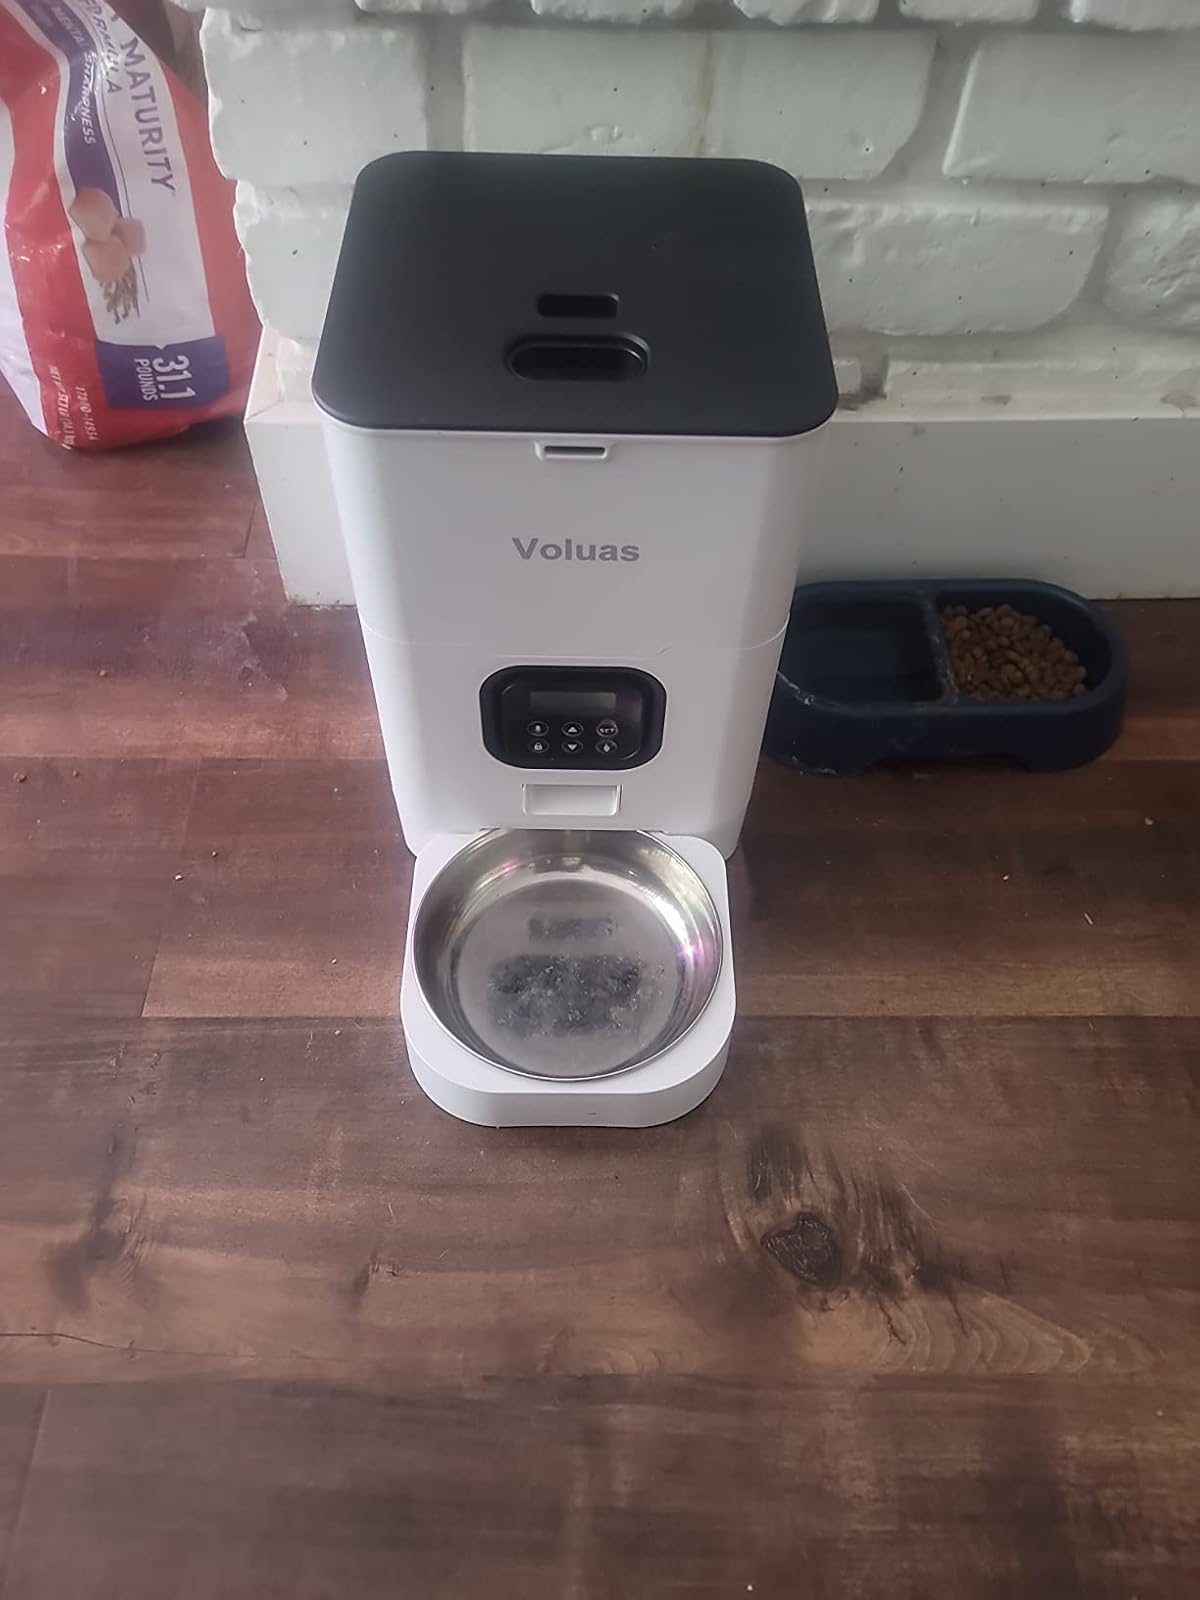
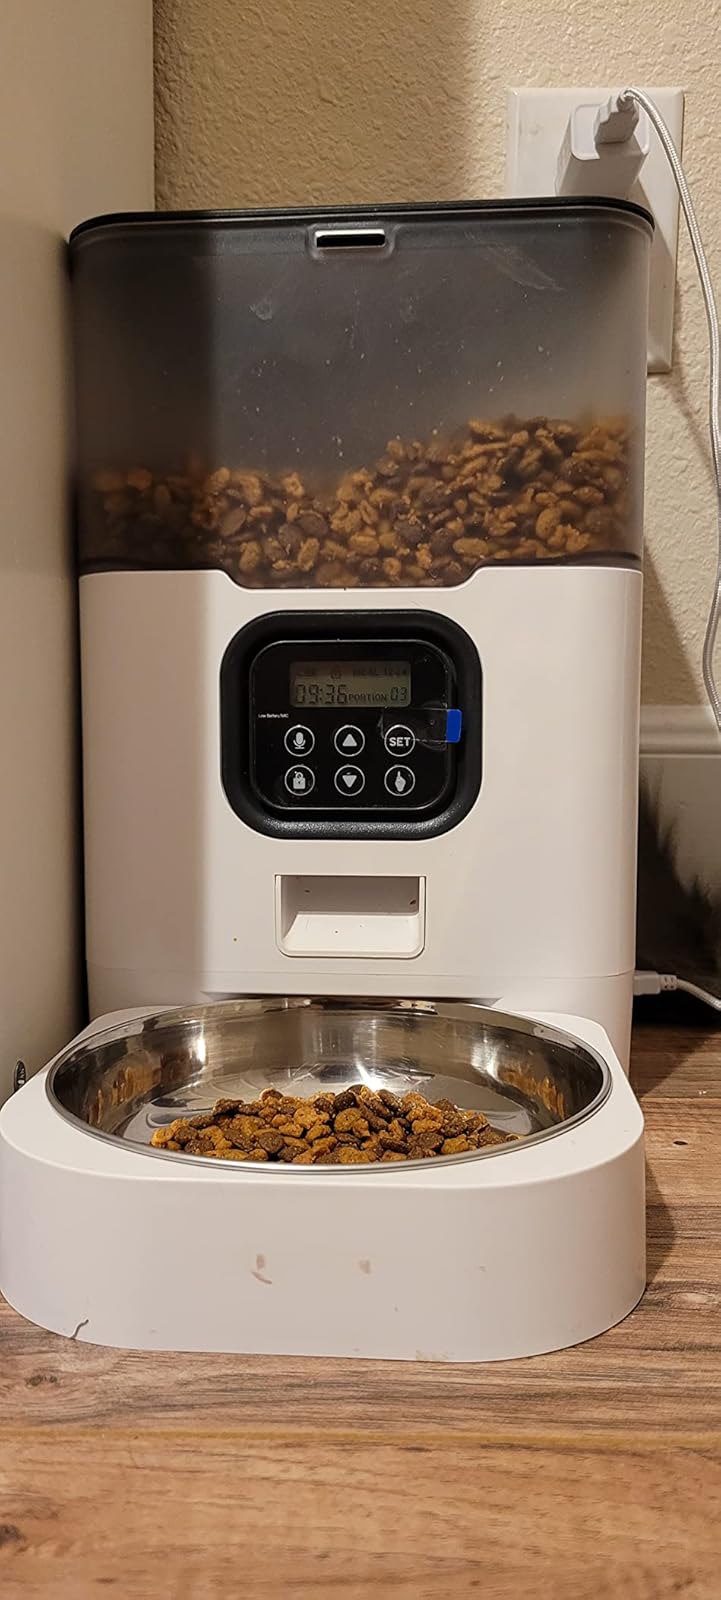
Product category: items_feeder
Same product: no